2011 West Virginia Mountaineers football team

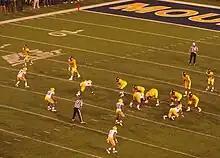
West Virginia on offense in the first half.

ESPN's College GameDay broadcast from Morgantown for the first time.